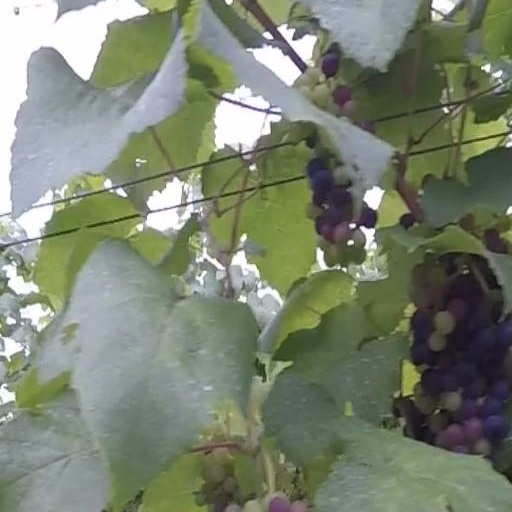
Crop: grape